Misogynoir

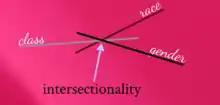
Example of three intersection categories.

Intersectionality is an analysis of different identities people can have. Misogynoir is used to describe the discrimination against those who have the intersection of being Black and a woman. Intersectionality has an effect on all types of human society, and the music industry is no exception. Black women have not and remain to have a smaller hold in the music industry and its many genres including Jazz, Hip Hop, R&B, Contemporary, Country, and Popular music. Male and light-skinned artists dominate these genres, and are the norm for the music industry. An article of "The Guardian" mentions artists like Alicia Keys, Rihanna, Nicki Minaj, Mariah Carey, and Beyoncé are prominent in popular music. These women challenge the norm of male domination in the music industry, but do not challenge the tendency towards light-skinned artists as they are ones themselves. Adding a layer of intersection makes it more challenging for Black women to rise up.